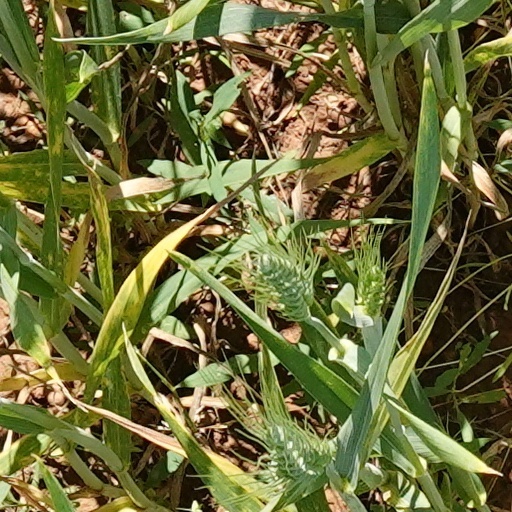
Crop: wheat